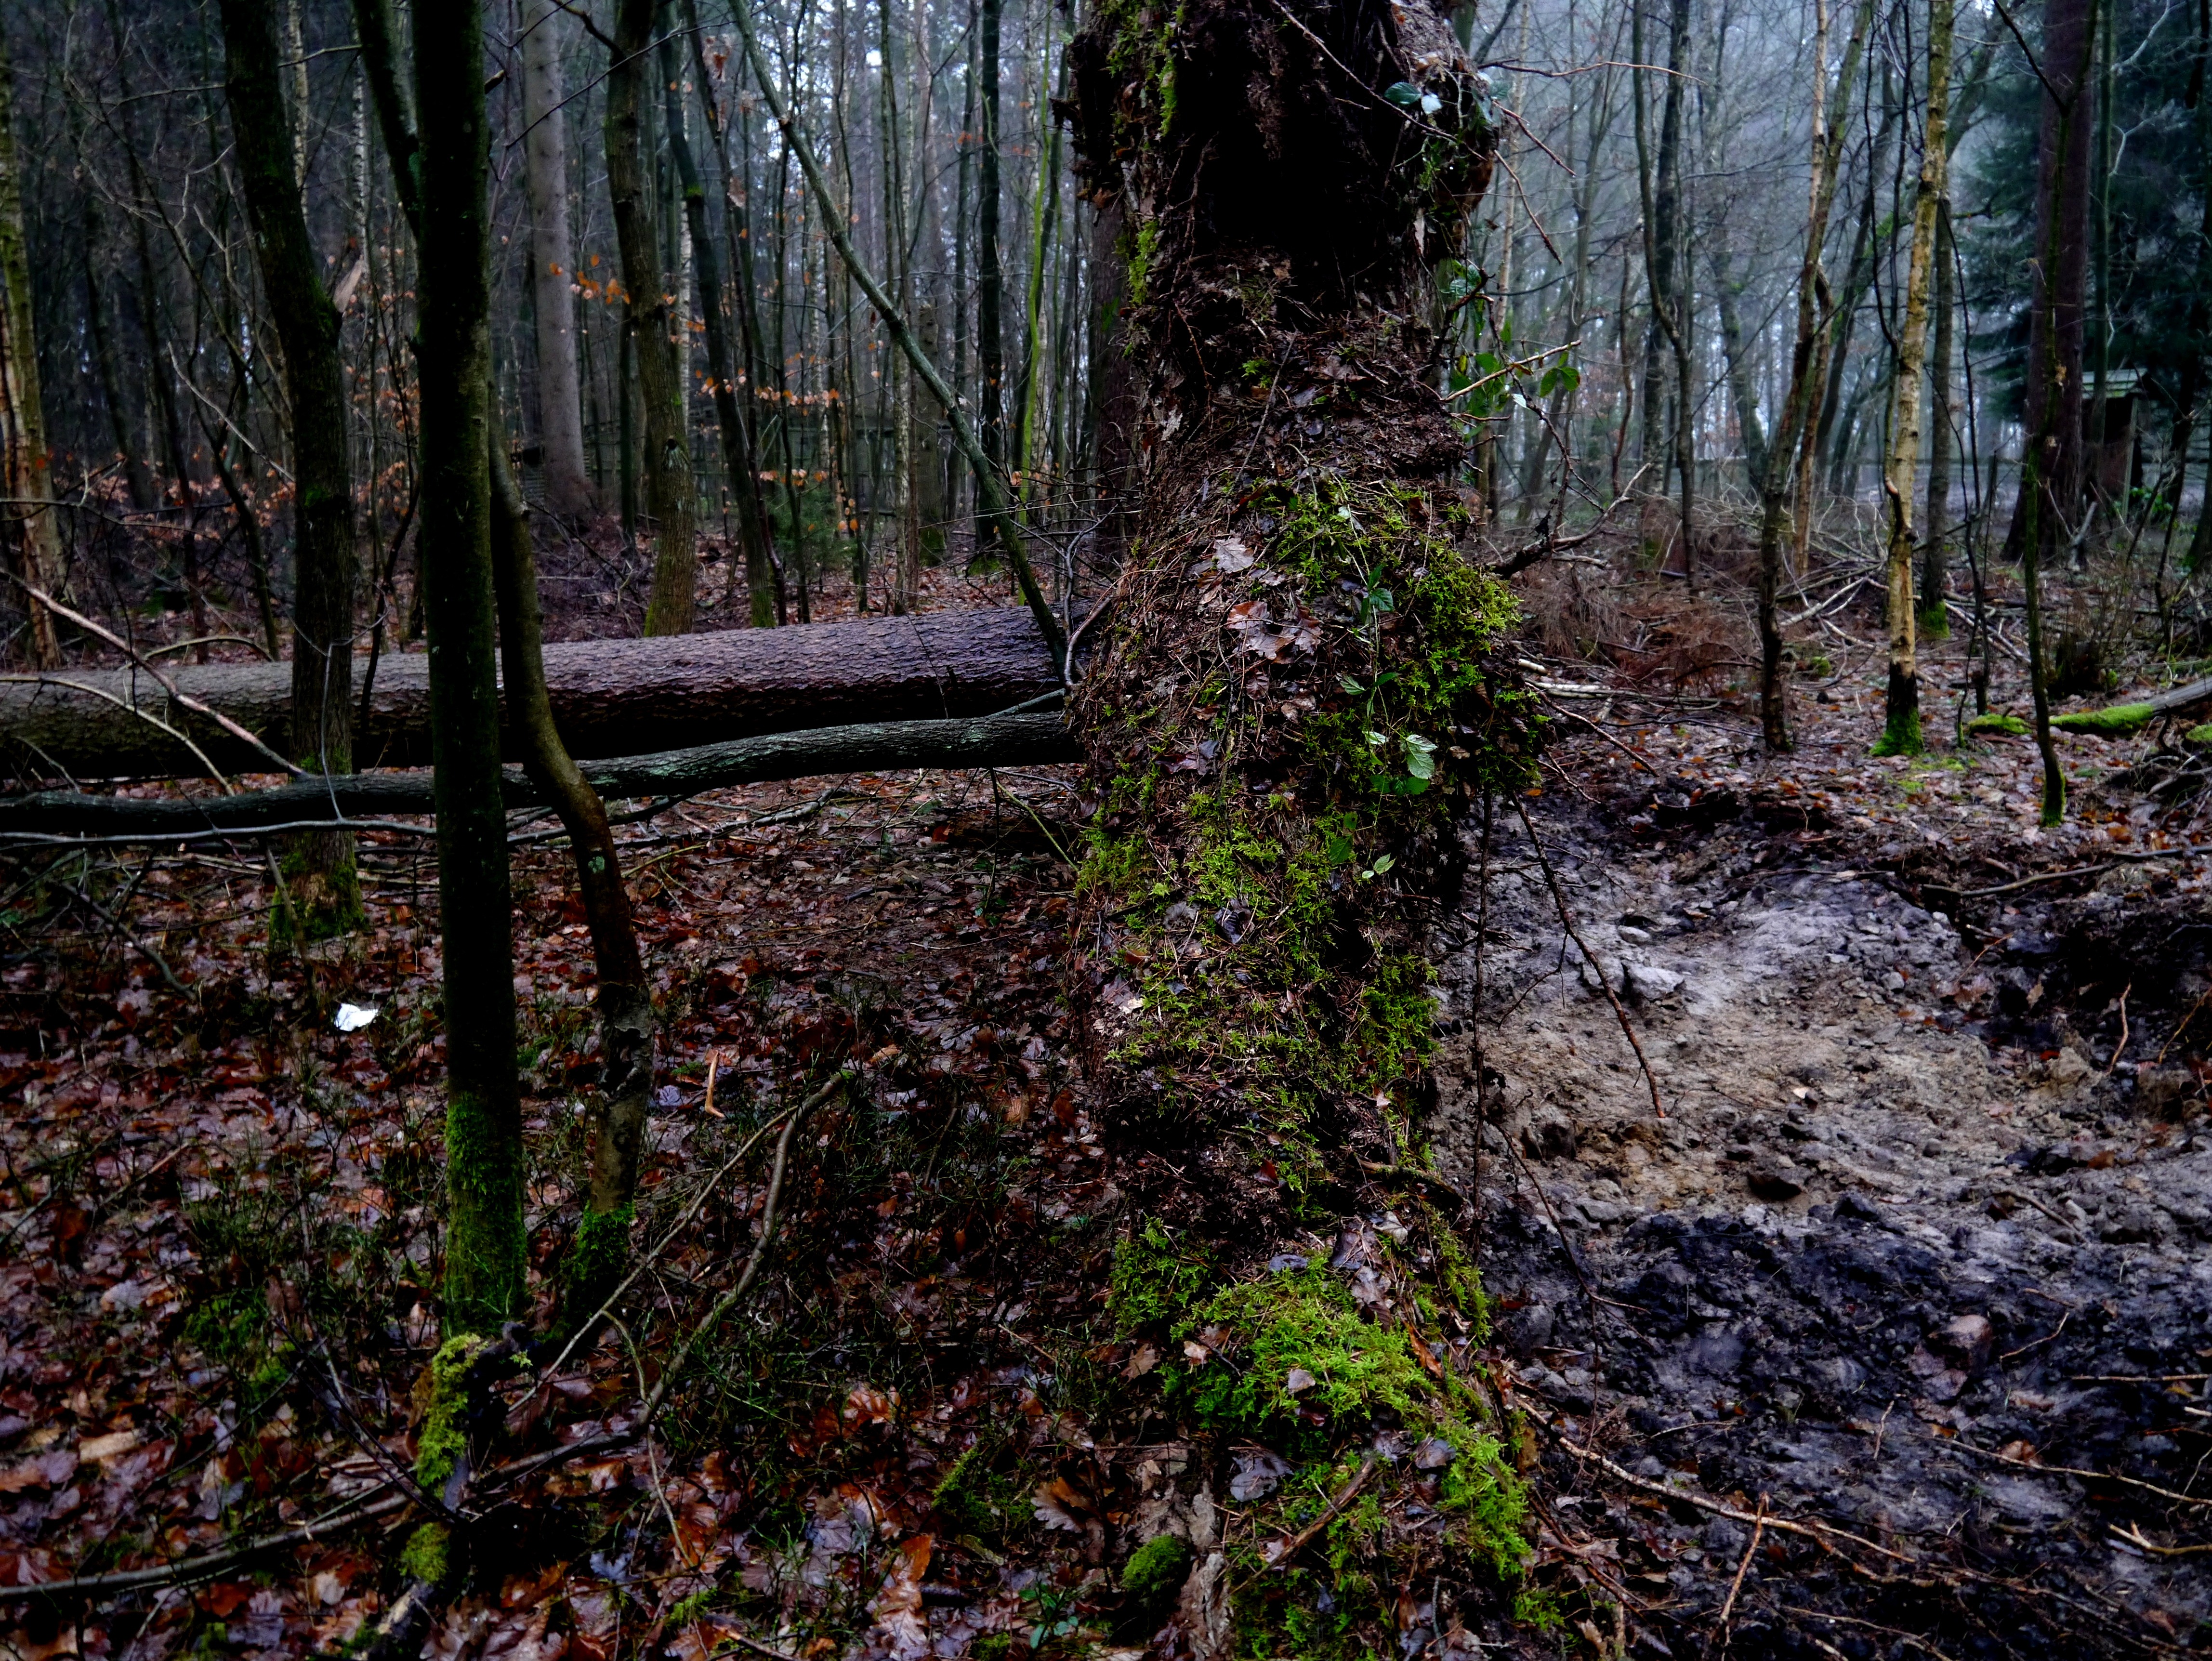
tree, nature, forest, wilderness, plant, trail, sunlight, leaf, wind, stream, jungle, autumn, season, root, leaves, rainforest, deciduous, wetland, woodland, habitat, ecosystem, forward, overturned, biome, old growth forest, natural environment, woody plant